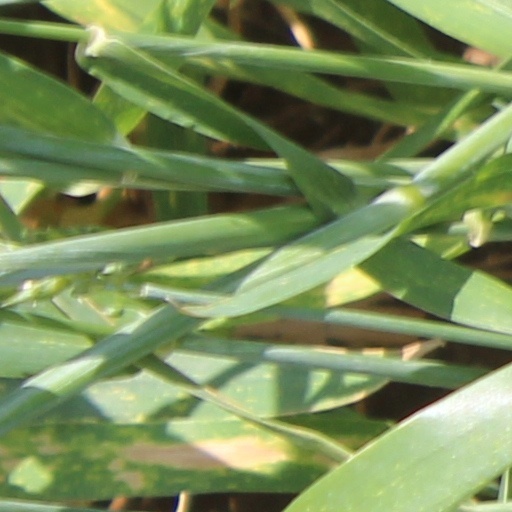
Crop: wheat